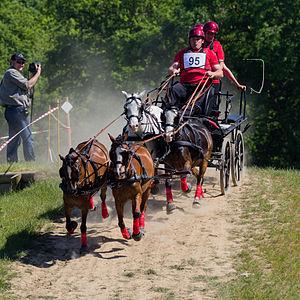
Le Welsh A est le plus petit et le plus léger des quatre types du poney gallois. C'est également le seul qui vit à l'état semi-sauvage, et appartient donc aux races britanniques de poneys des montagnes et des landes.